Asante Empire

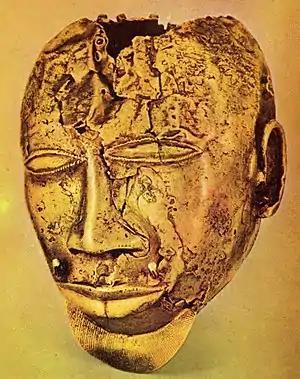
Golden mask property of Asantehene, Kofi Karikari

Sickness and death were major events in the kingdom. The ordinary herbalist divined the supernatural cause of the illness and treated it with herbal medicines.